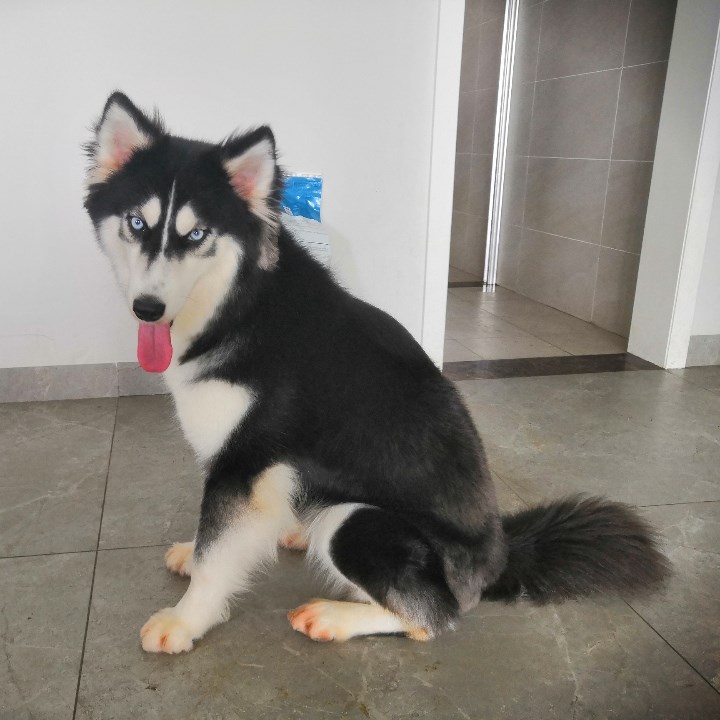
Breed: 1160-n000003-Siberian_husky